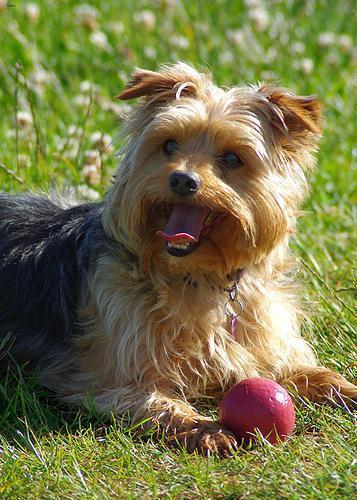
yorkshire terrier